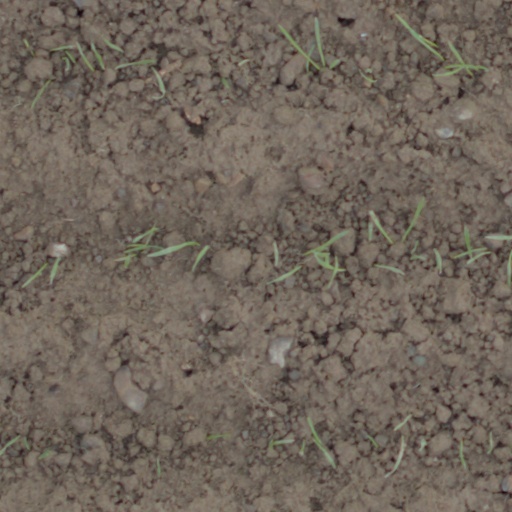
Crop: wheat